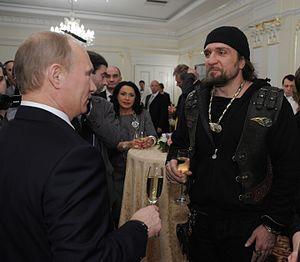
Les Loups de la nuit MC est un club de motards russe, ayant acquis en 2013 une importance politique. Né comme club informel en 1989, durant la perestroïka ; il est devenu le premier club de motards de l'ex-URSS. Il a sept localisations principales en Russie ainsi que dans les territoires où les russophones sont nombreux.